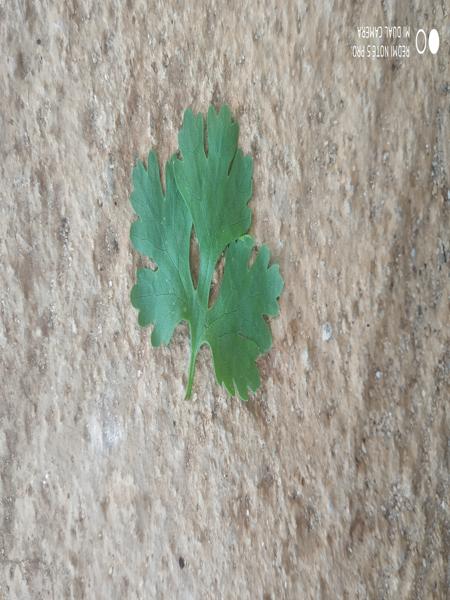
Plant: Coriender